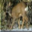
Label: deer